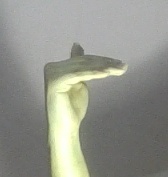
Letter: khaa